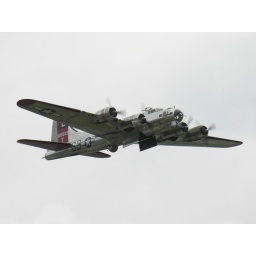
Here she makes another pass over the field with bomb bay doors open.